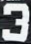
Number: 3